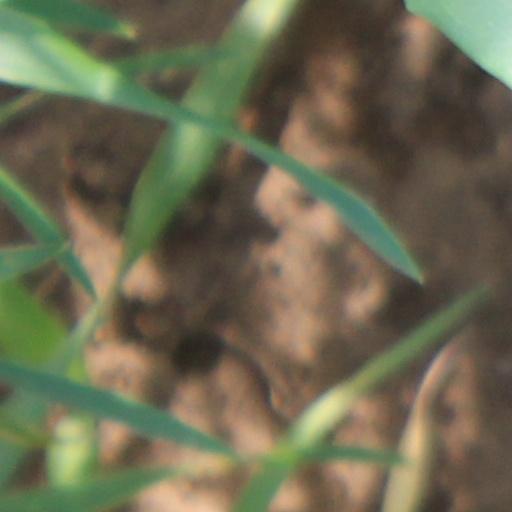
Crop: wheat